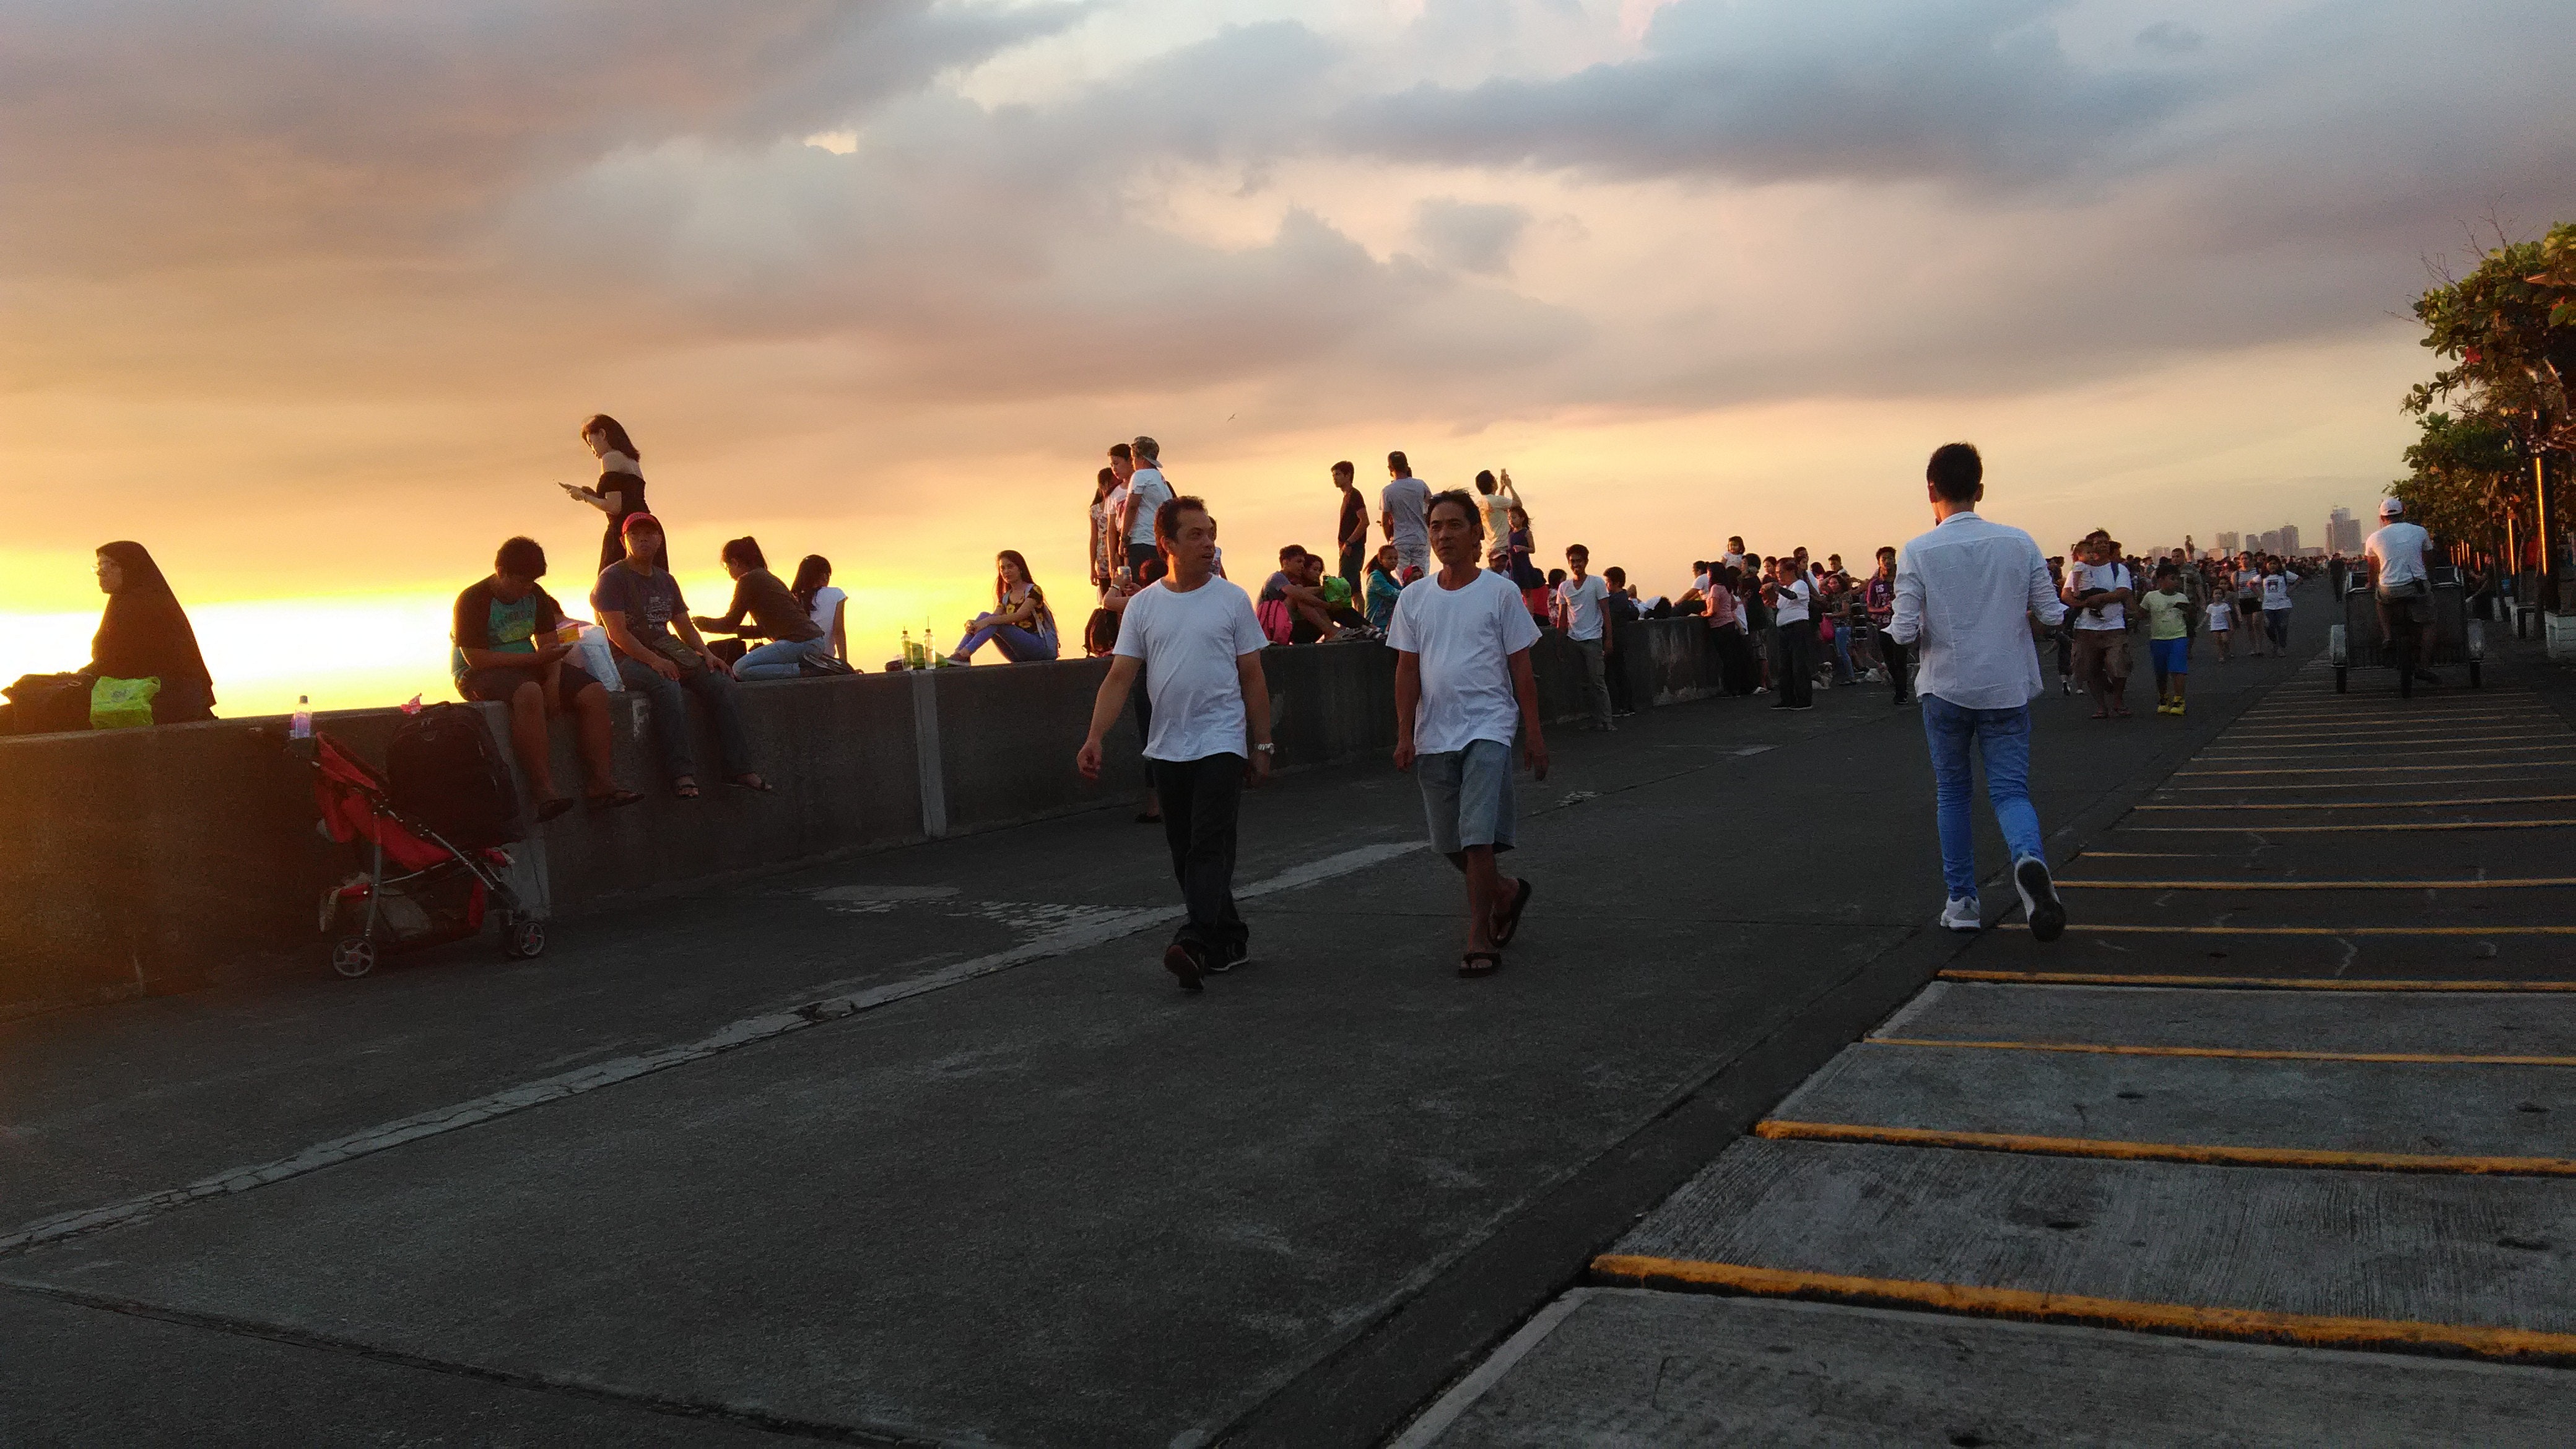
crowd, sky, morning, evening, event, photography, sunset